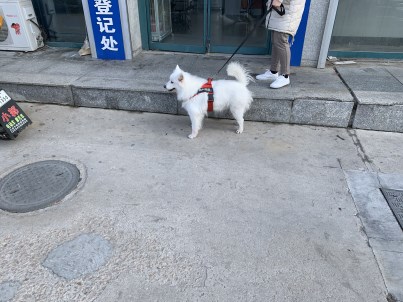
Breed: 2192-n000088-Samoyed